Ernest Oppenheimer Bridge

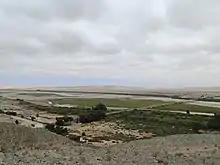
Bridge in 2022

The Ernest Oppenheimer Bridge, named for Ernest Oppenheimer, originally opened in 1951 and rebuilt in 1953,